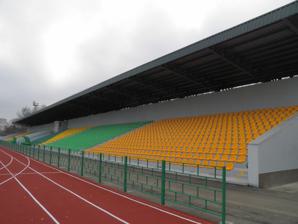
Building: Yunist Stadium (Chernihiv)
Country: Ukraine
Year built: 1975
Football stadium in Chernihiv, Ukraine See also: List of sports venues in Chernihiv Yunist Stadium Location Victory Ave, 110 Chernihiv , Ukraine, 16624 Coordinates 51°30′2″N 31°18′11″E / 51.50056°N 31.30306°E / 51.50056; 31.30306 Owner Ministry of Youth and Sports of Ukraine Capacity 3000 Construction Opened 1975 Renovated 2017-2020 Expanded 2020 Tenants FC Chernihiv Olimpik Donetsk Yunist Chernihiv Yunist ShVSM Spartak ShVSM Chernihiv Kudrivka Yunist Stadium ( Ukrainian : Стадіон Юність ) is a football stadium in Chernihiv , Ukraine. The stadium is a home arena for Yunist Chernihiv and Yunist ShVSM and it belongs to the Sportive youth school. General description Origin The stadium was opened in 1975 and it is located 1.5 km by Stadium Youri Gagarin , 2.5 km by Chernihiv Arena . A number of notable players started at the Youth Academy, playing in this stadium, such as Andriy Yarmolenko , Pavlo Polehenko , Vladyslav Shapoval , Pavlo Fedosov , Oleksiy Khoblenko and Nika Sichinava . In 2015 Andriy Yarmolenko and Berezenko played for the Chernihiv team to mark the opening of a new football field. Reconstruction In 2017, work on the reconstruction of the new stadium began. Tribunes for 3,000 seats were made at the stadium, the football field was covered with artificial turf, and the athletics tracks were made of rubber. The basement, where the medical center, locker rooms and arbitrators' rooms are located, has been repaired. The reconstruction of the Yunost Stadium cost ₴55 million in 2019. In 2019, the Yunost Stadium was completed, becoming a modern sports facility for the children's and youth school of the Olympic football reserve. The football field became one of high quality artificial turf. There are also rubber athletics tracks, a mini-soccer field, a long-jump track and stands containing a total of 3,000 spectator seats. The basement, where the medical center, locker rooms and arbitrators' rooms are located, has also been renovated. In 2020 Dmitry Adehiro created a mural with the image of Andriy Yarmolenko , during the reconstruction of the building of the Yunost Youth Sports School, just beside the Stadium. Expanded After the election of Volodymyr Zelensky as President of Ukraine , the sports facility was included in the "Great Construction" and there began an additional stage of reconstruction of the thermal modernization of the building itself. Initially, a complete reconstruction of the stadium's basement was carried out, including the installation of: a football field with an artificial surface of the latest generation, measuring 105 x 68 metres; athletics tracks; an electronic scoreboard; and covered stands. A total of ₴51 million were spent, of which ₴44 million were funds from the State Fund for Regional Development, and ₴7 million were funds from the local budget. As for the "Big Construction", at the expense of a subvention for the socio-economic development of certain areas in 2020, the sports school was overhauled with a total cost of ₴4.1 million. Windows and doors were completely replaced with energy-saving ones, new lighting was installed in gyms, the floor was partially replaced and the facade was repaired and decorated with two murals. In 2020, Dmitry Adehiro created a mural with the image of Andriy Yarmolenko , during the reconstruction of the building of the Yunost Youth Sports School, just beside the Stadium. On 10 December 2020, for World Football Day, a sports complex of a special child-youth school and an Olympic reserve for football "Yunist" was opened. President of the Ukrainian Association for Football Andriy Pavelko was present at the opening ceremony, as were Anatoliy Demyanenko and Oleh Protasov . Museum and new tenants In addition, the sports complex now has the Museum of Football History of Chernihiv Oblast , where in which a stand about the same Andriy Yarmolenko took a prominent place. His parents were invited to inaugurate the museum and his mother recollected that Andriy began to play with the ball from the age of 4–5 years. "In the beginning he did not even have a proper ball, so had to play with a self-made one. We were poor and real football was a luxury in those times". Due to the war in Donbas , the club of Olimpik Donetsk had to play in a different stadium and in October 2021 played in the stadium within the Ukrainian First League , against Kramatorsk in the season 2021-22 and started to use it as one of its home stadia. The club also played the 13 November 2021 match against Nyva Ternopil in the stadium, with the option to play there all season. At the modern Yunost Stadium, on a sunny and warm October day 2021, Chernihiv hosted the Open Football Lessons project of the Ukrainian Football Association and the Football Development of Ukraine Charitable Foundation. The festival was organized by the Chernihiv Regional Football Association and educators of Chernihiv and the region. In 2021 a competition for the Andriy Yarmolenko Cup in honour of Andriy Yarmolenko took place at the Yunist Stadium. In summer 2022 the second main team FC Chernihiv , was promoted in Ukrainian First League and the club opted to use the Yunist Stadium. Main uses The stadium will be used by FC Chernihiv , in the Ukrainian First League , in the season 2022-23 . The stadium was used by Olimpik Donetsk , in the Ukrainian First League , in the season 2021-22 . The stadium is used by Yunist Chernihiv and Yunist ShVSM In the past the stadium was also used by women's football club Spartak ShVSM Chernihiv The stadium is also used by Desna Chernihiv and FC Chernihiv as a training ground. Matches Official matches From October 2021 until November 2021, Olimpik Donetsk was granted permission to play in the Yunist Stadium in Chernihiv due to the war in Donbas . Date Time Team #1 Result Team #2 Competition Note 8 April 2023 12:00 FC Chernihiv 2–1 Mariupol Ukrainian First League 5 November 2022 12:00 FC Chernihiv 0–1 Poltava Ukrainian First League 5 November 2022 12:00 FC Chernihiv 0–0 Metalurh Zaporizhzhia Ukrainian First League 23 October 2022 12:00 FC Chernihiv 2–1 Hirnyk-Sport Horishni Plavni Ukrainian First League 8 October 2022 12:00 FC Chernihiv 0–2 LNZ Cherkasy Ukrainian First League 25 September 2022 12:00 FC Chernihiv 0–2 Kremin Kremenchuk Ukrainian First League 10 September 2022 12:00 FC Chernihiv 0–1 Obolon Kyiv Ukrainian First League 27 August 2022 12:00 FC Chernihiv 1–1 Skoruk Tomakivka Ukrainian First League 26 November 2021 12:30 Olimpik Donetsk 0–1 Hirnyk-Sport Horishni Plavni Ukrainian First League 13 November 2021 12:30 Olimpik Donetsk 0–1 Nyva Ternopil Ukrainian First League 20 October 2021 12:30 Olimpik Donetsk 1–0 VPK-Ahro Shevchenkivka Ukrainian First League 5 October 2021 12:30 Olimpik Donetsk 3–1 Kramatorsk Ukrainian First League Derby match On 5 February 2022 the first friendly derby match was held in the stadium, between the two main clubs of the city of Chernihiv . Date Time Team #1 Result Team #2 Competition Note 5 February 2022 12:30 FC Chernihiv 1–0 Desna Chernihiv Friendly match Gallery View of the pitch, athletics track and grandstands View of the field from the stands See also Yunist Stadium List of sports venues in Chernihiv References